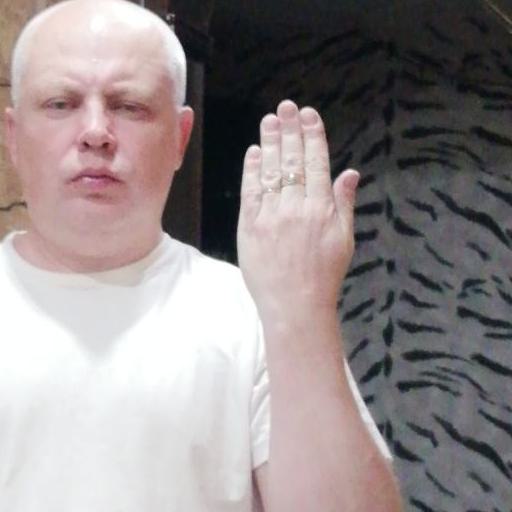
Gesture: stop_inverted